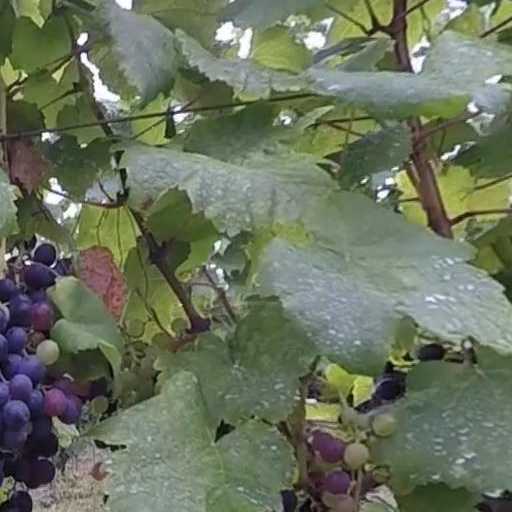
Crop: grape